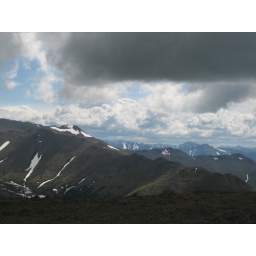
ominous clouds above - flattop mountain in anchorage